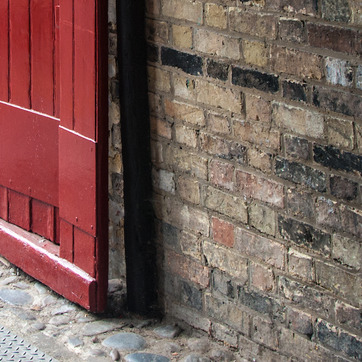
Material: brick